Georgy Bogdanovich Yakulov

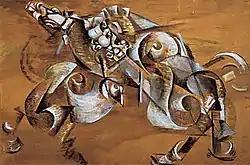
G. Yakulov. Attack of a lion on a horse. Sketch for a panel for the cafe "Stable Pegasus" (1919). Tretyakov Gallery

In the design of the cafe "Pittoresk" G. Yakulov acted as the author of the project and the head of the work, lasted from July 1917 to January 1918, and attracted a large group to carry them out constructivist artists and non-objects: L. Bruni, K. Boguslavskaya, S. Dymshits-Tolstaya, L. Golov, V. Tatlin, N. Udaltsova, B. Shaposhnikov, A. Rybnikov. Together with Tatlin, A. Osmerkin took part in the painting of the glass ceiling, A. Rodchenko was engaged in the development of lamps based on Yakulov's rough sketches (this was his first design job), sculptor P. Bromirsky helped to create chandeliers, the rotating elements of the hall's decorative solution were embodied in the material by N. Goloshchapov. For the artists invited by Yakulov, it was an opportunity not only to make money, but also to implement ideas in the material, which they previously developed only in sketches.